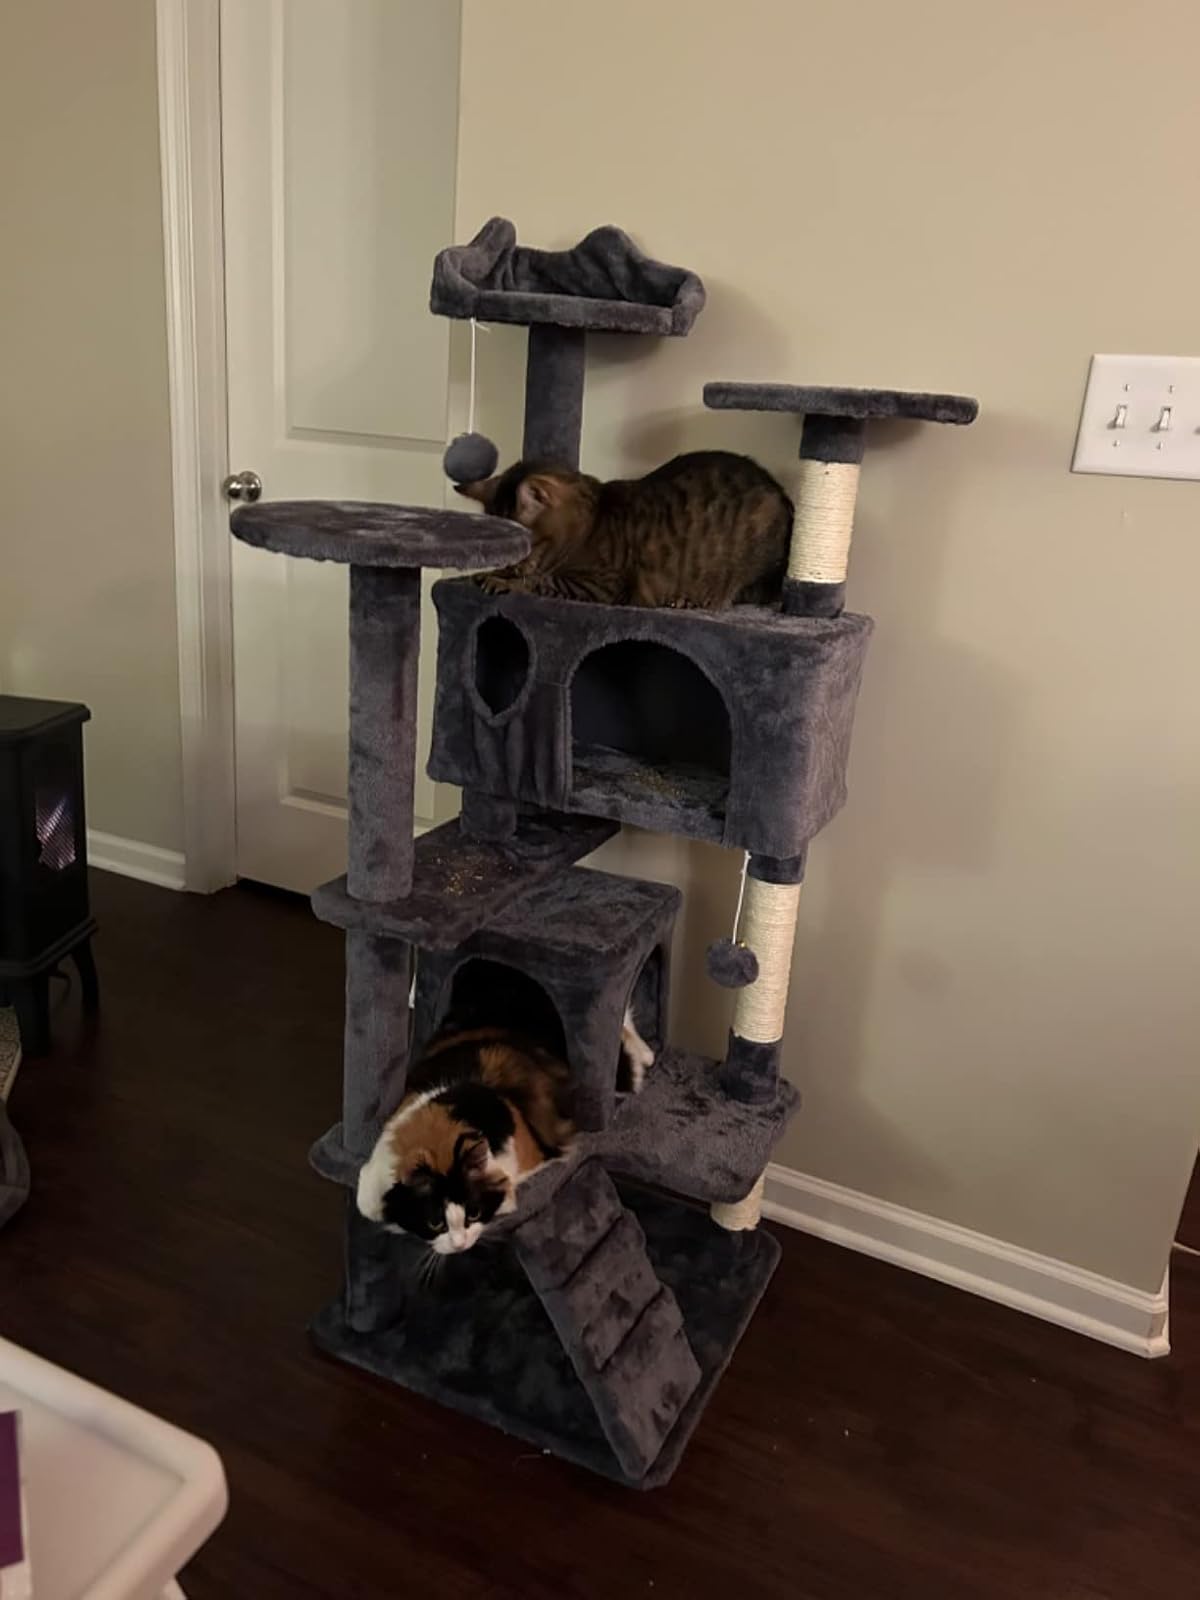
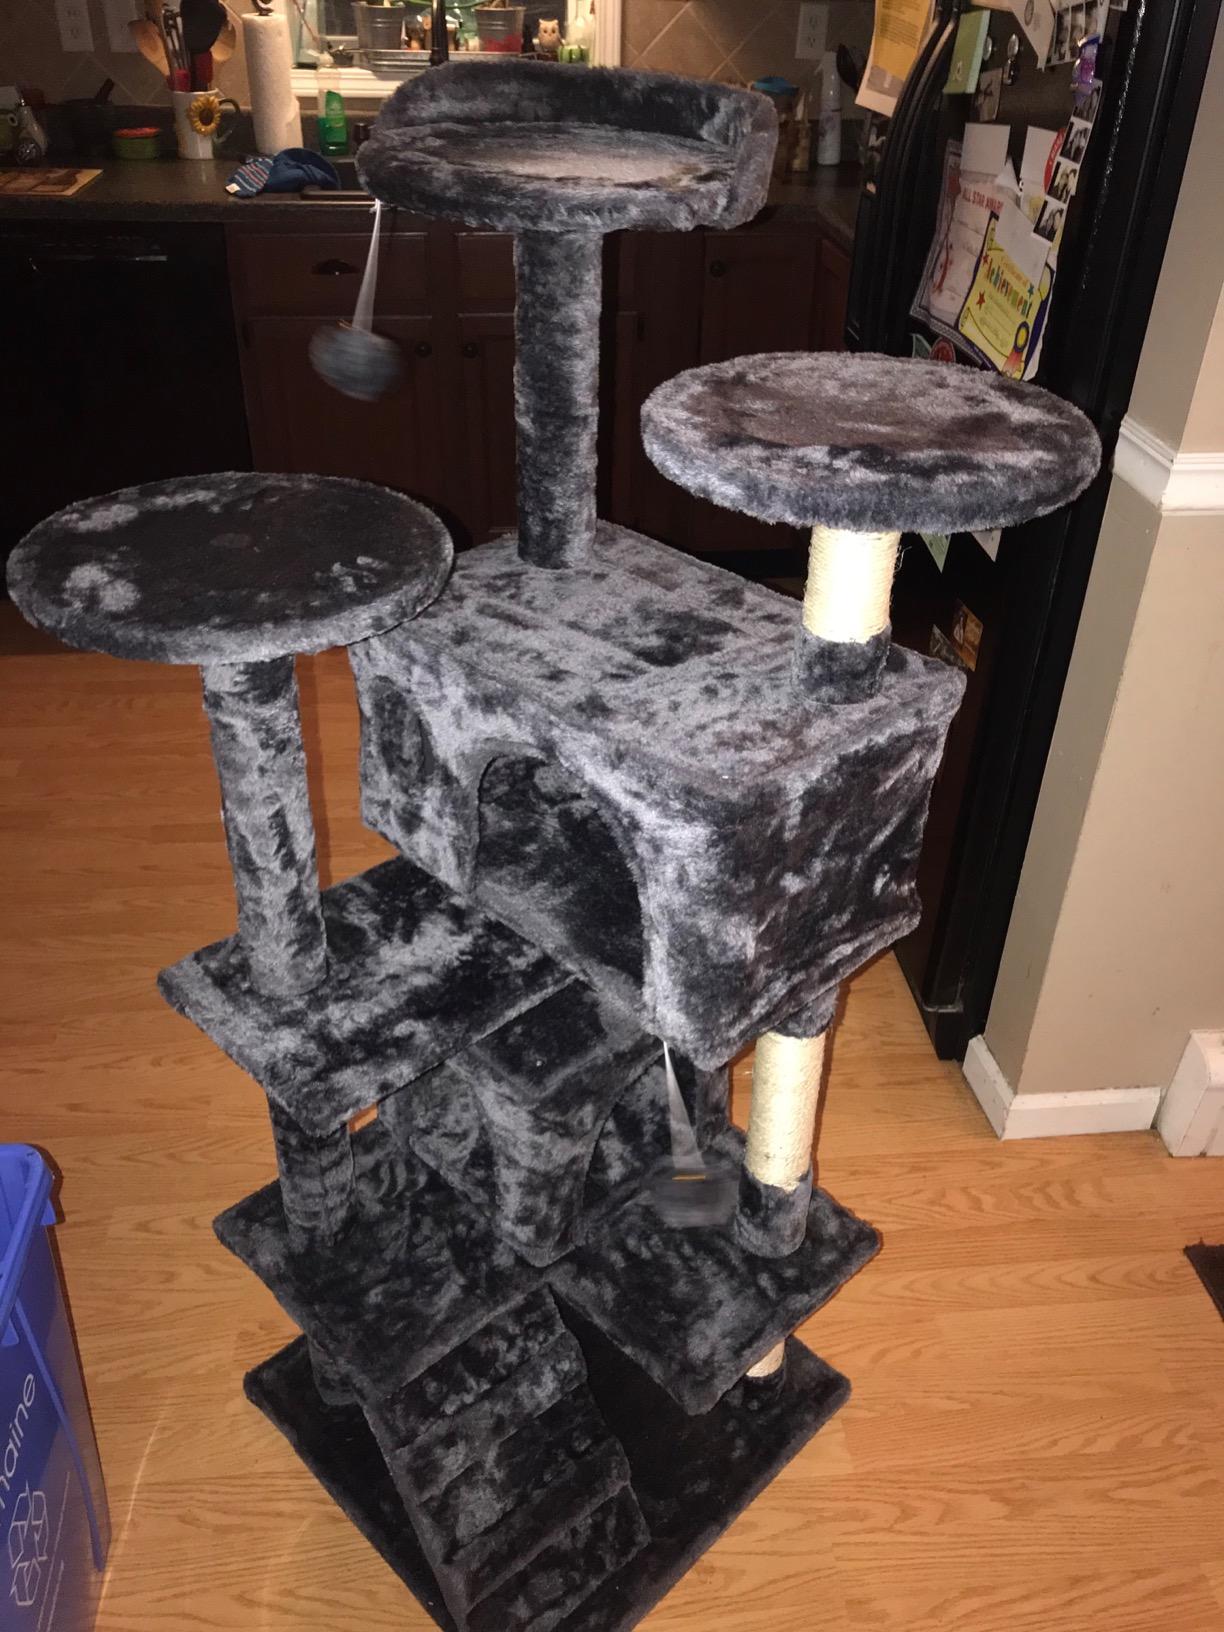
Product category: items_cat tree
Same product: yes